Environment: real
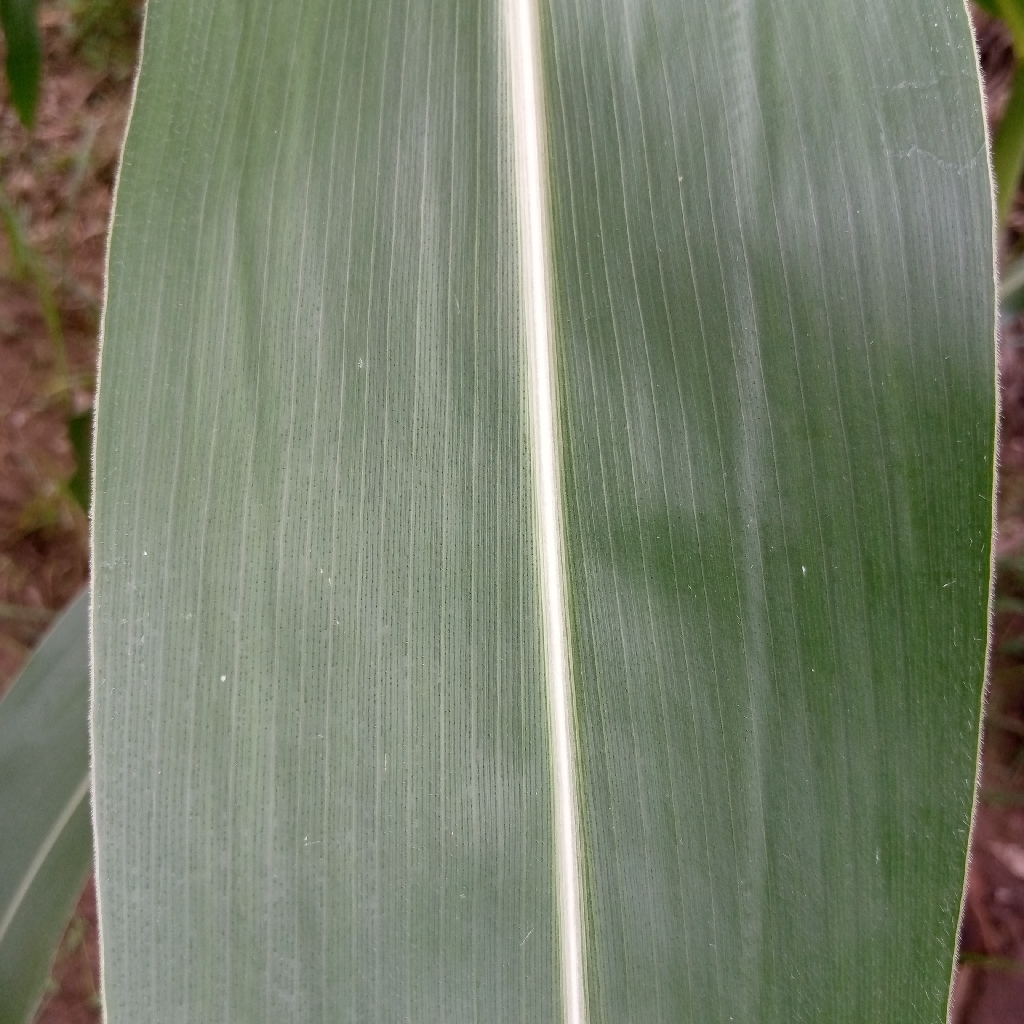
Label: healthy